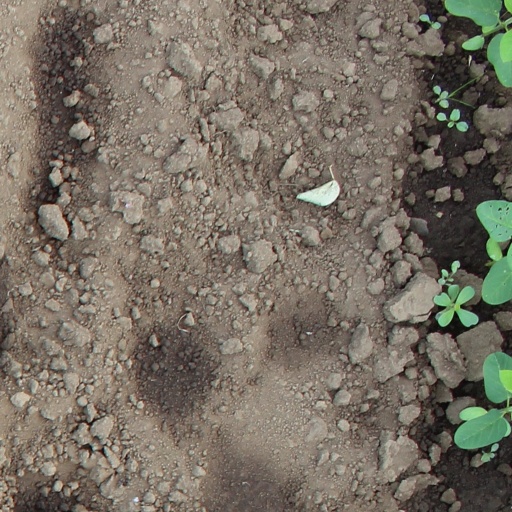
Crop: soybean